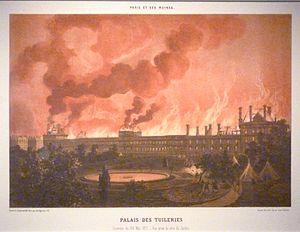
Exposition La Commune de Paris à l'Hôtel de Ville de Paris (18 mars - 28 mai 2011) - 24 mai, incendie des Tuilleries - Lithographie de Léon Sabatier et Albert Adam pour Paris et ses ruines publié en 1873 - Bibliothèque historique de la Ville de Paris.
Le palais du Louvre est un ancien palais royal situé dans le 1ᵉʳ arrondissement de Paris sur la rive droite de la Seine, entre le jardin des Tuileries et l'église Saint-Germain-l'Auxerrois. S'étendant sur une surface bâtie de plus de 135 000 m², le palais du Louvre est le plus grand palais européen, et le second plus grand bâtiment du continent après le Marché aux fleurs d'Aalsmeer. Il abrite aujourd'hui le musée du Louvre.
Le musée du Louvre est un musée situé à Paris, en France.